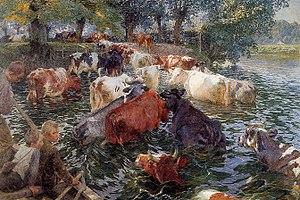
Émile Claus, est un peintre belge, figure la plus brillante du luminisme.
24 janvier : installation du gouvernement Vandenpeereboom.
La Lys est une rivière du Nord de la France et de Belgique, affluent en rive gauche de l'Escaut qu'elle rejoint à Gand. L'essentiel de son cours est aujourd'hui canalisé. La rivière donne son nom aux durs combats qui opposèrent, du 23 au 28 mai 1940, les armées belge et allemande : la bataille de la Lys.